Gianni Valletta

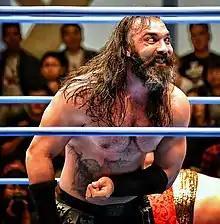
Valletta in September 2019

Wayne Pace (born August 8, 1989), better known by his ring name Gianni Valletta, is a Maltese professional wrestler currently working for the Japanese promotion Dragon Gate.